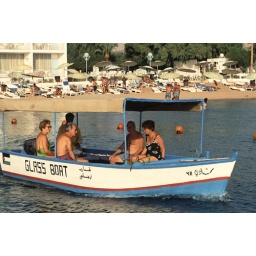
Tourists riding in glass bottom boat in Aqaba, Jordan.